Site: brandenburg
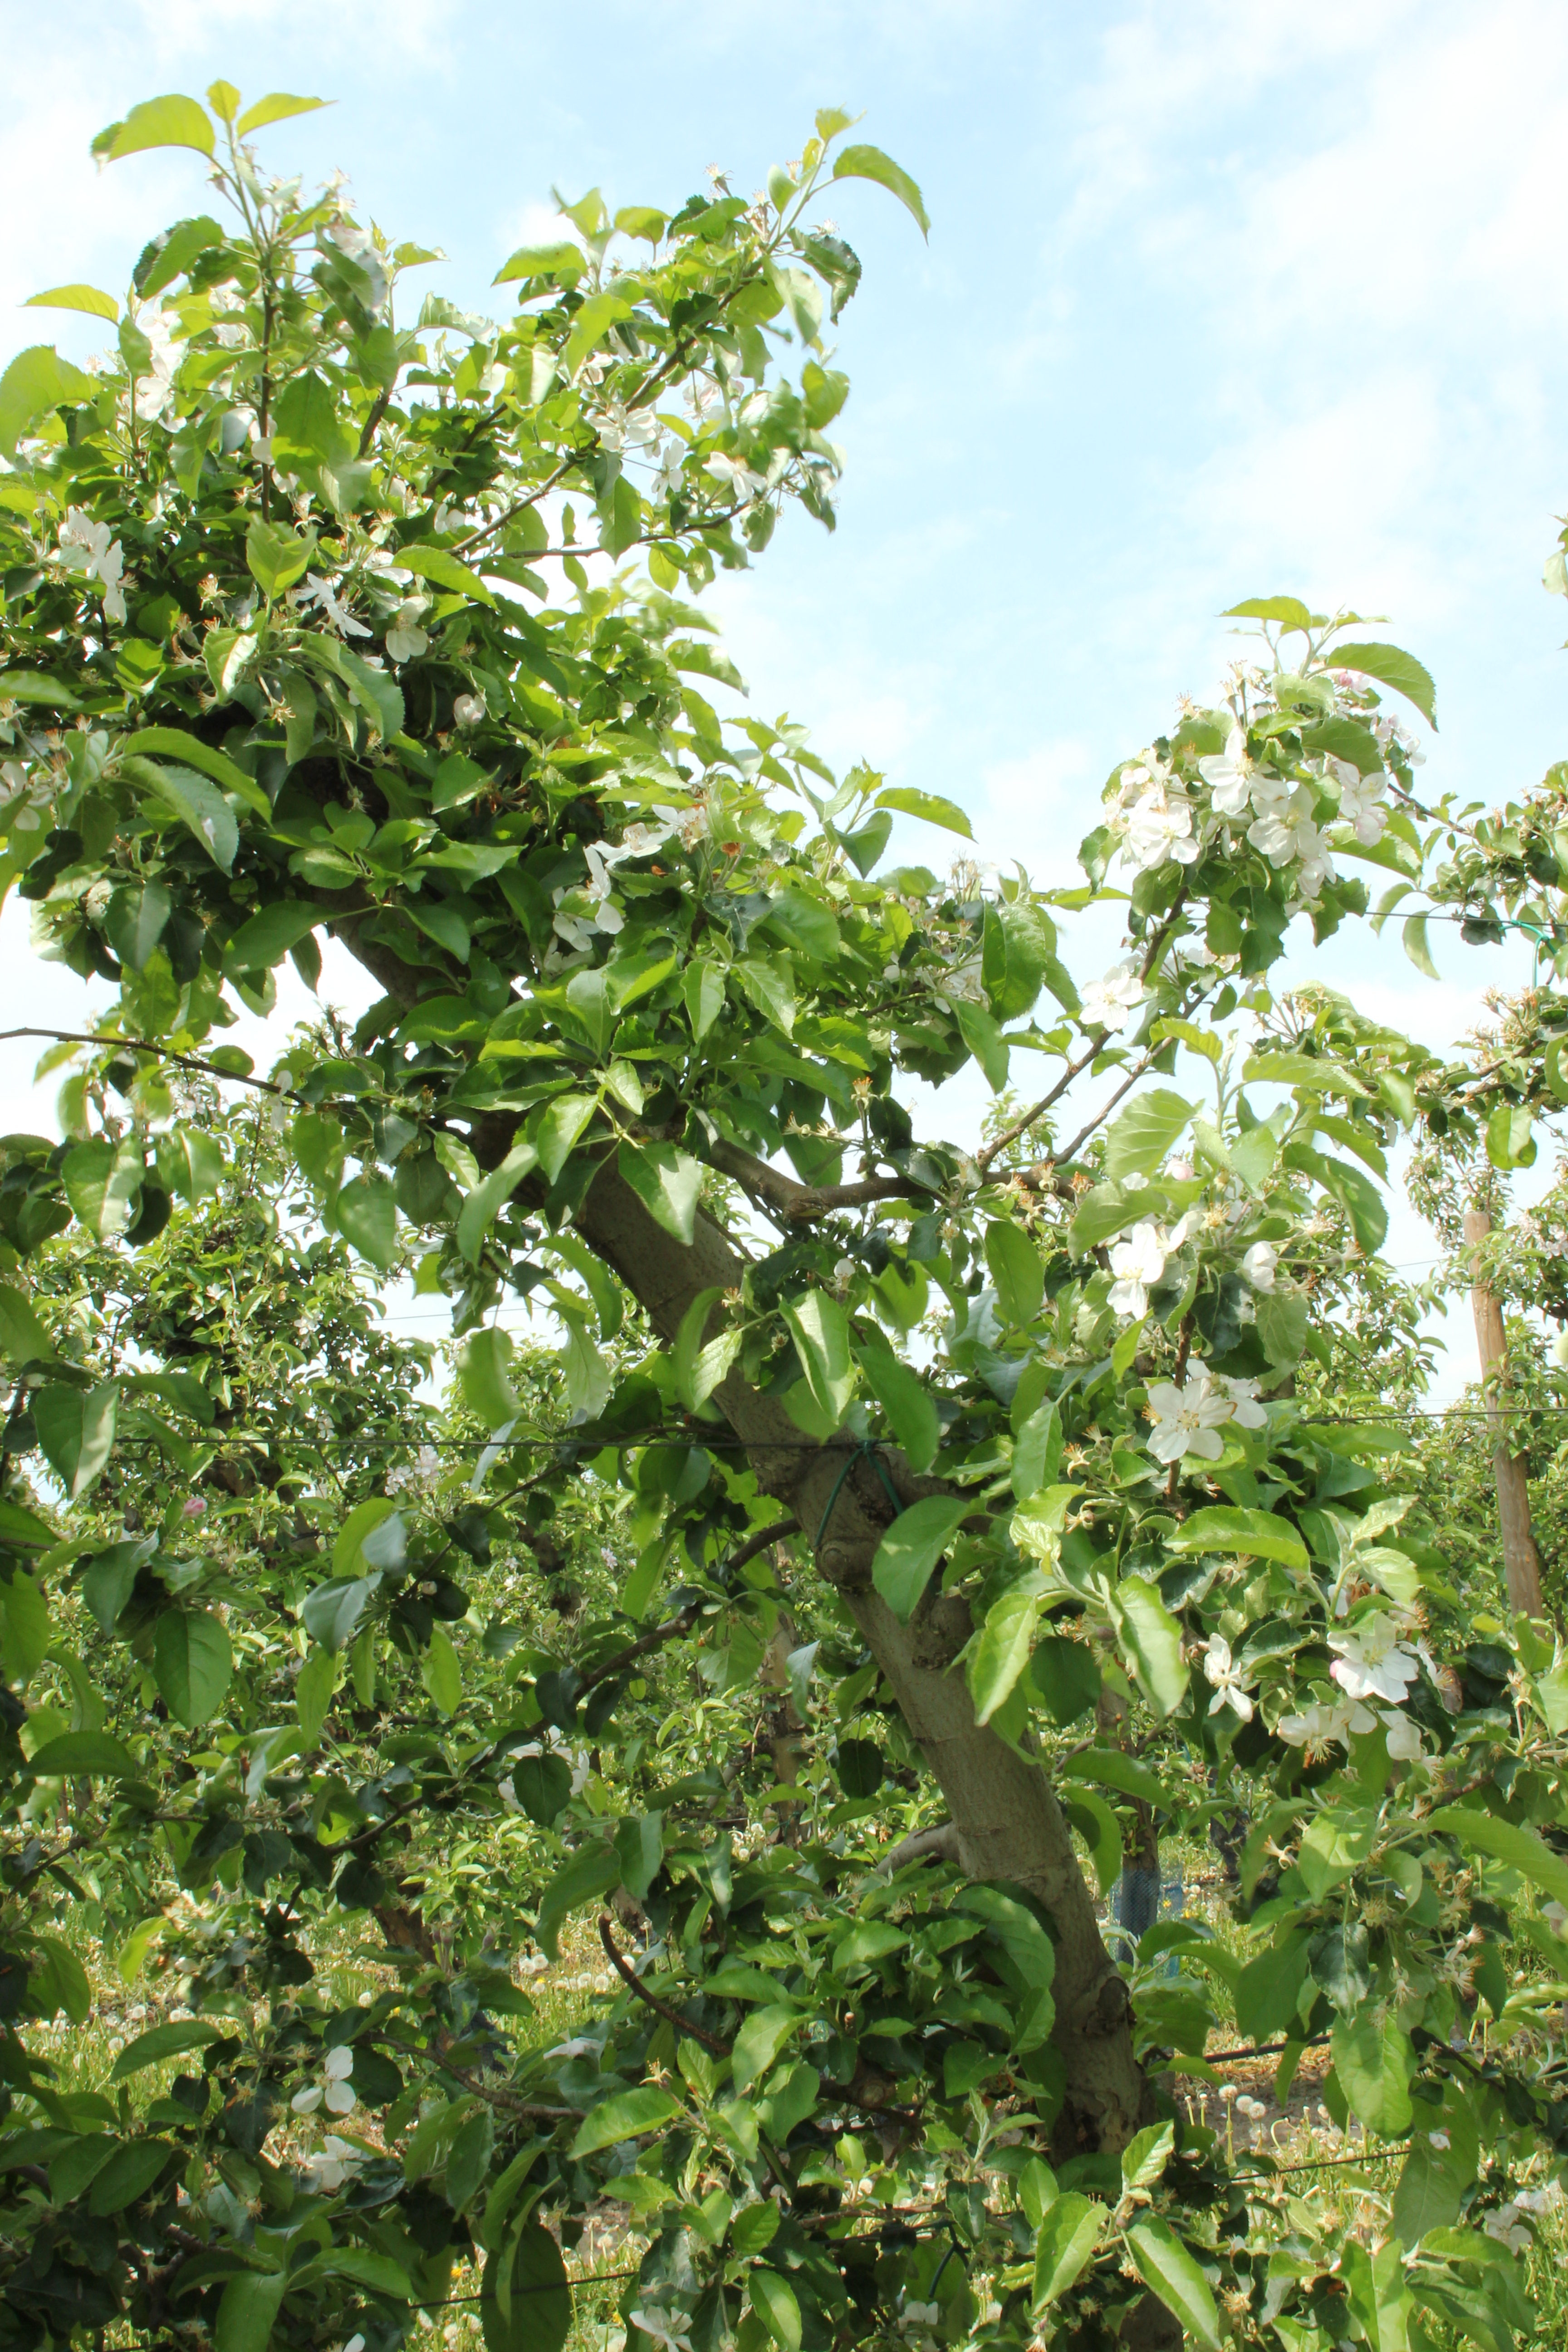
Growth stage (BBCH 67): Flowering